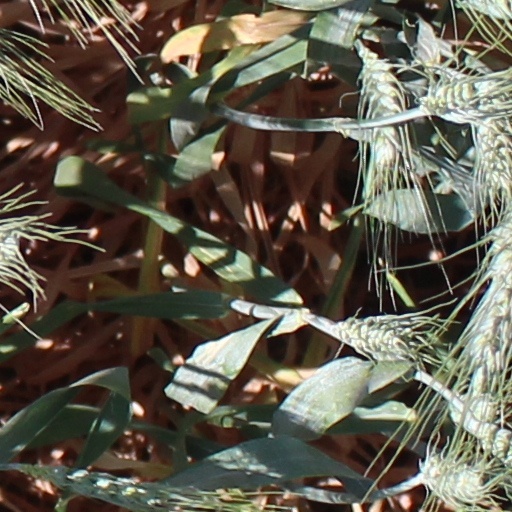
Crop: wheat